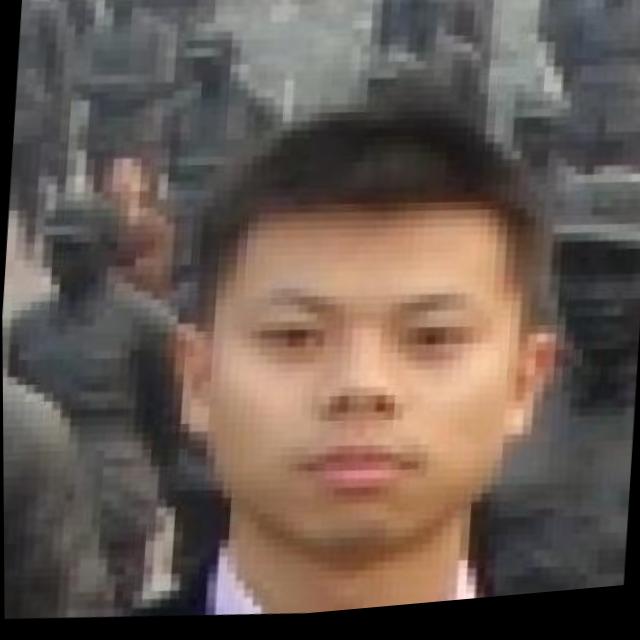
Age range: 21-44